Spike Cohen

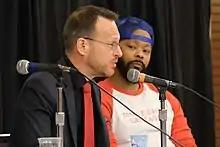
Cohen speaking alongside Maj Toure at FreedomFest 2021

Cohen has asserted that his and Jorgensen's platform was derived from the Libertarian Party platform. This includes reducing the national debt by reducing the size of government, extensive criminal justice reform and the immediate release of those incarcerated for victimless crimes, demilitarization of the police and the creation of police accountability programs.